Porterfield Aircraft Corporation

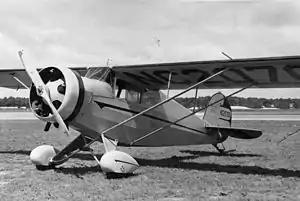
Porterfield 35-70 Flyabout

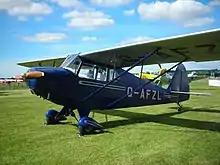
Porterfield CP-50 Collegiate

Edward Porterfield was running a flying school at the Fairfax Airport, located in Kansas City, Kansas. He had been operating Jennies and Lincoln "Standard" biplane trainers, and felt the need for a more suitable and better-performing trainer aircraft. He consulted with several aeronautical engineers of the period, including Giuseppe Mario Bellanca, and soon launched the production of several light single-engine two-seat high-wing and biplane aircraft. Then, in 1925, he started the American Eagle Aircraft Corporation.